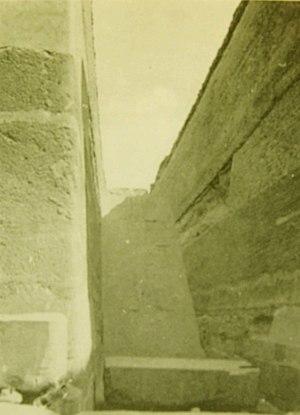
Photo de la grande excavation de Zaouiet el aryan.
La grande excavation est une pyramide inachevée datant sans doute de la IVᵉ dynastie et qui se situe actuellement dans une zone militaire à Zaouiet el-Aryan. Seule une grande tranchée en forme de T a été creusée dans le sol rocheux et quelques pierres des premières assises ont été posées. Aucune source ne permet d'expliquer l'abandon du site. Si elle avait été achevée, la pyramide aurait eu une base de deux-cent-dix mètres de côté. Alexandre Barsanti a découvert au fond de la tranchée un sarcophage en granite de forme ovale ainsi que de nombreuses inscriptions à l'encre rouge sur les pierres du radier ne permettant pas de déterminer avec certitude à quel souverain était destinée cette pyramide.